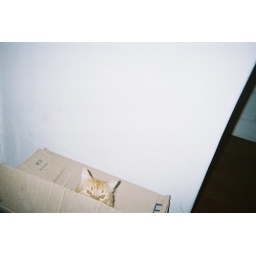
cat in a box